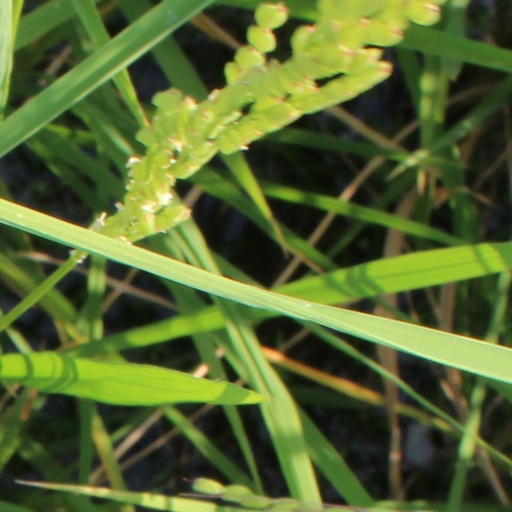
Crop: rice